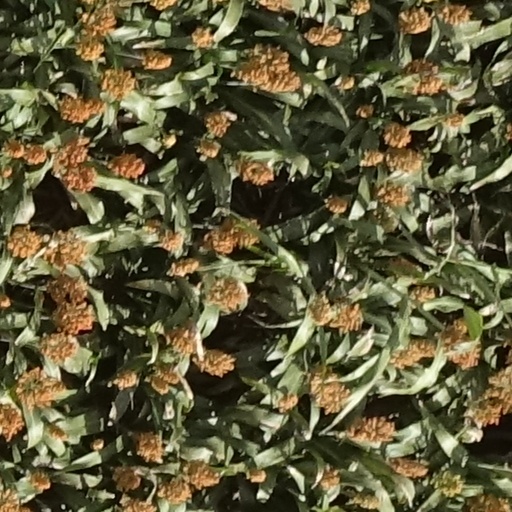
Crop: sorghum